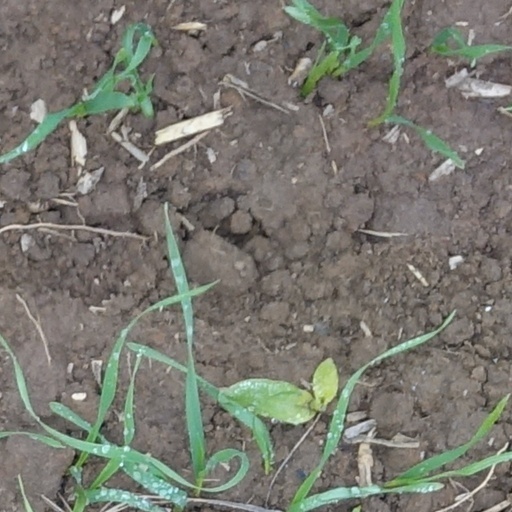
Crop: wheat